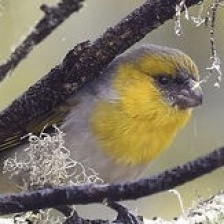
Species: PALILA
Scientific name: LOXIOIDES BAILLEUI